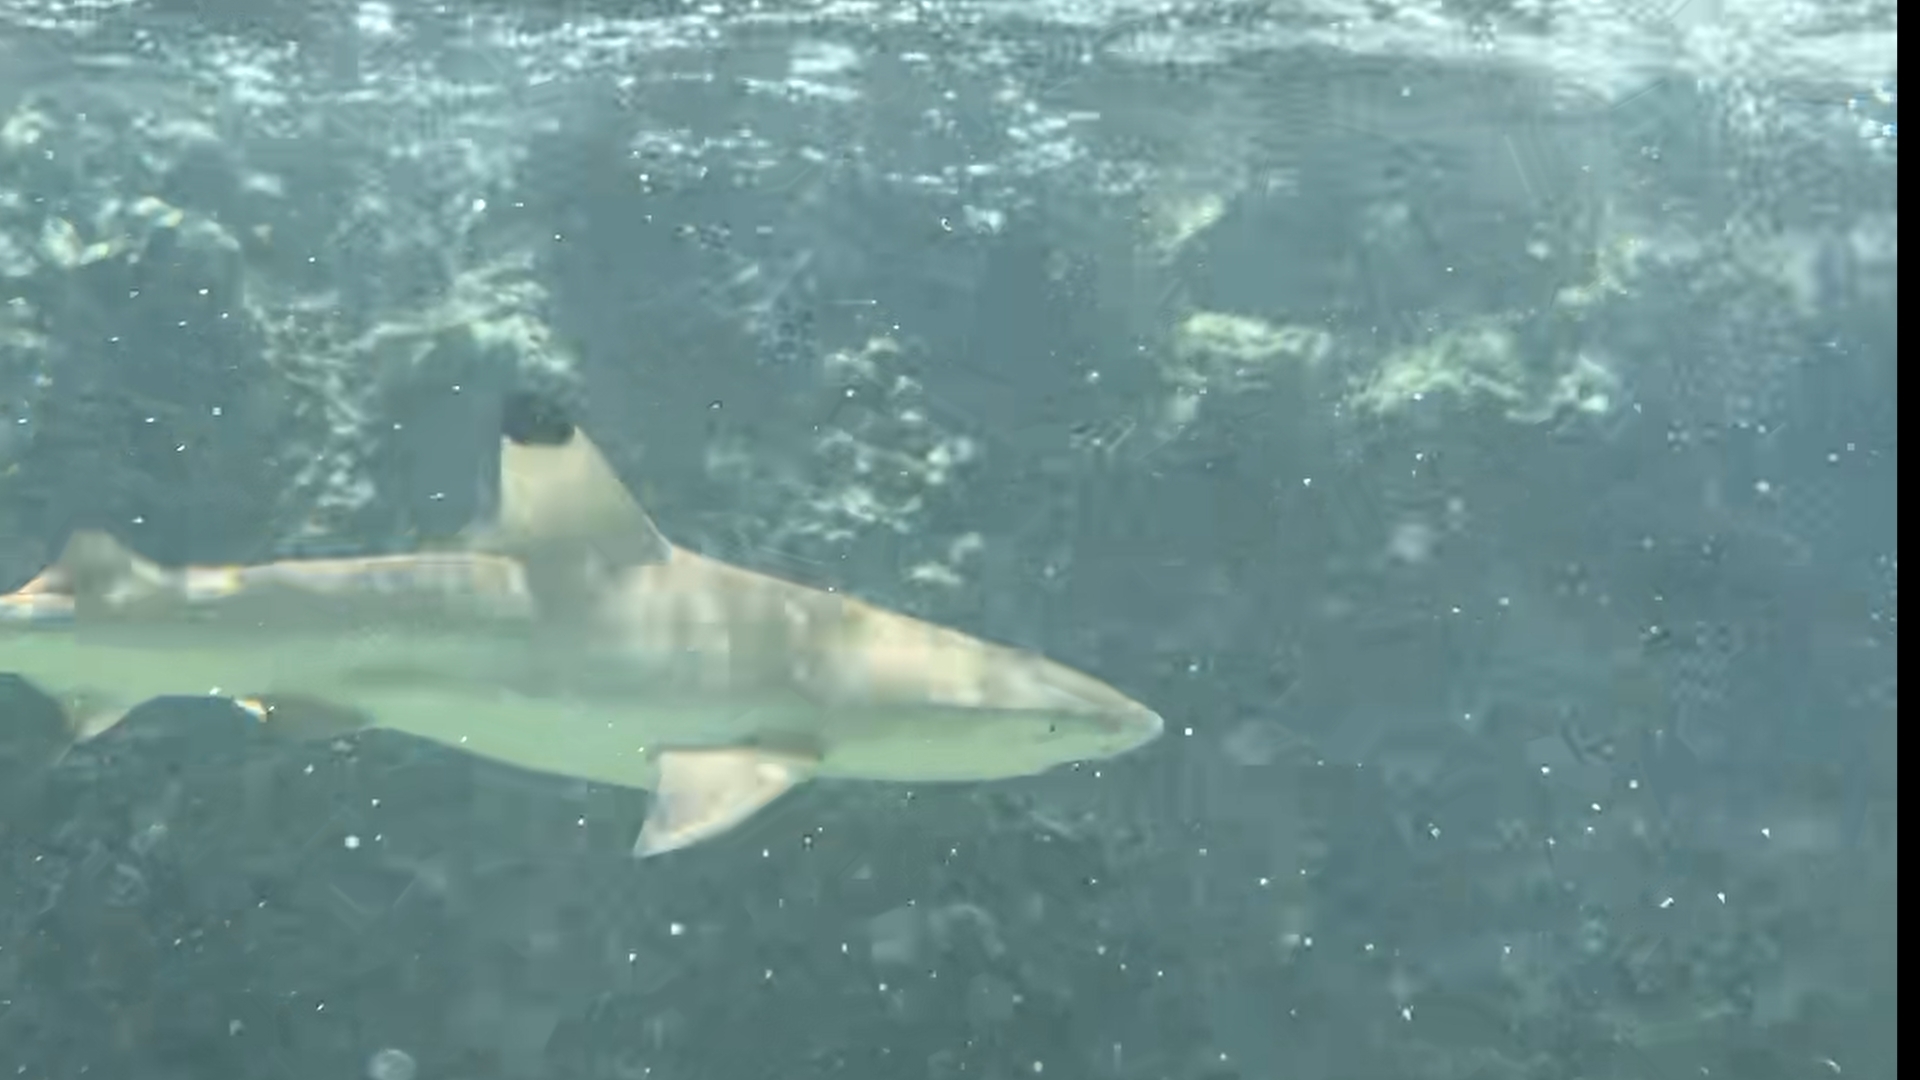
Carcharhinus melanopterus (Blacktip Reef Shark)